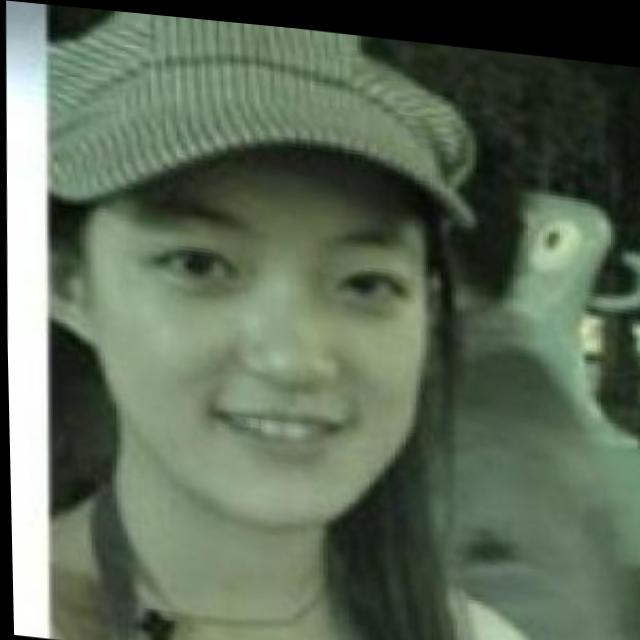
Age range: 13-20